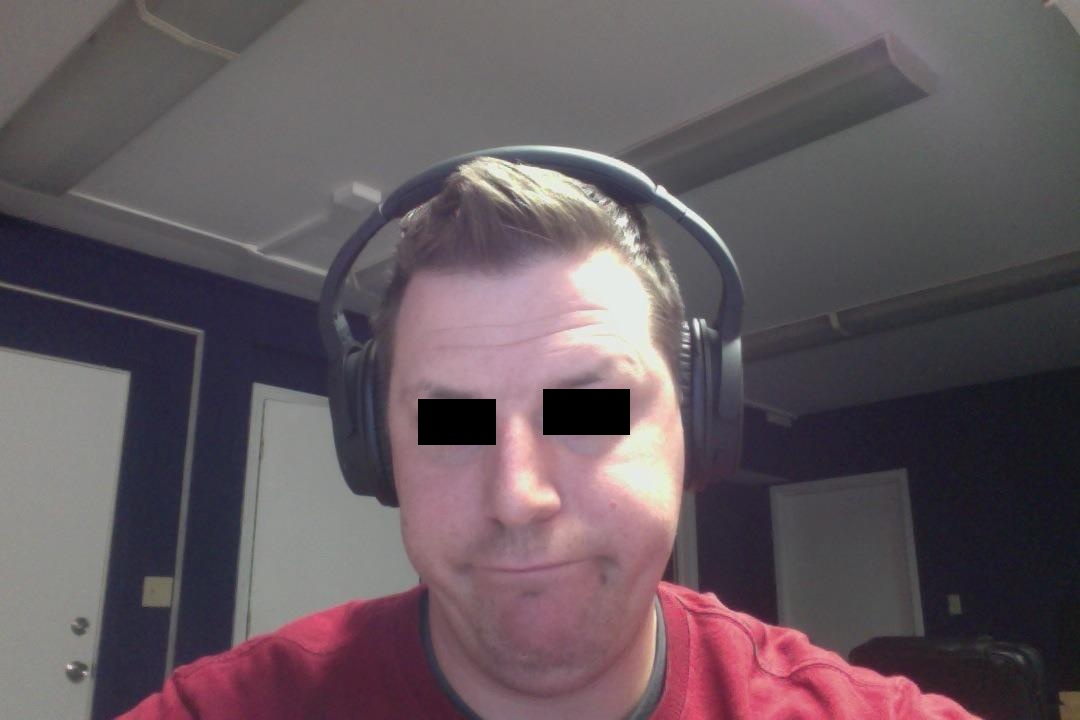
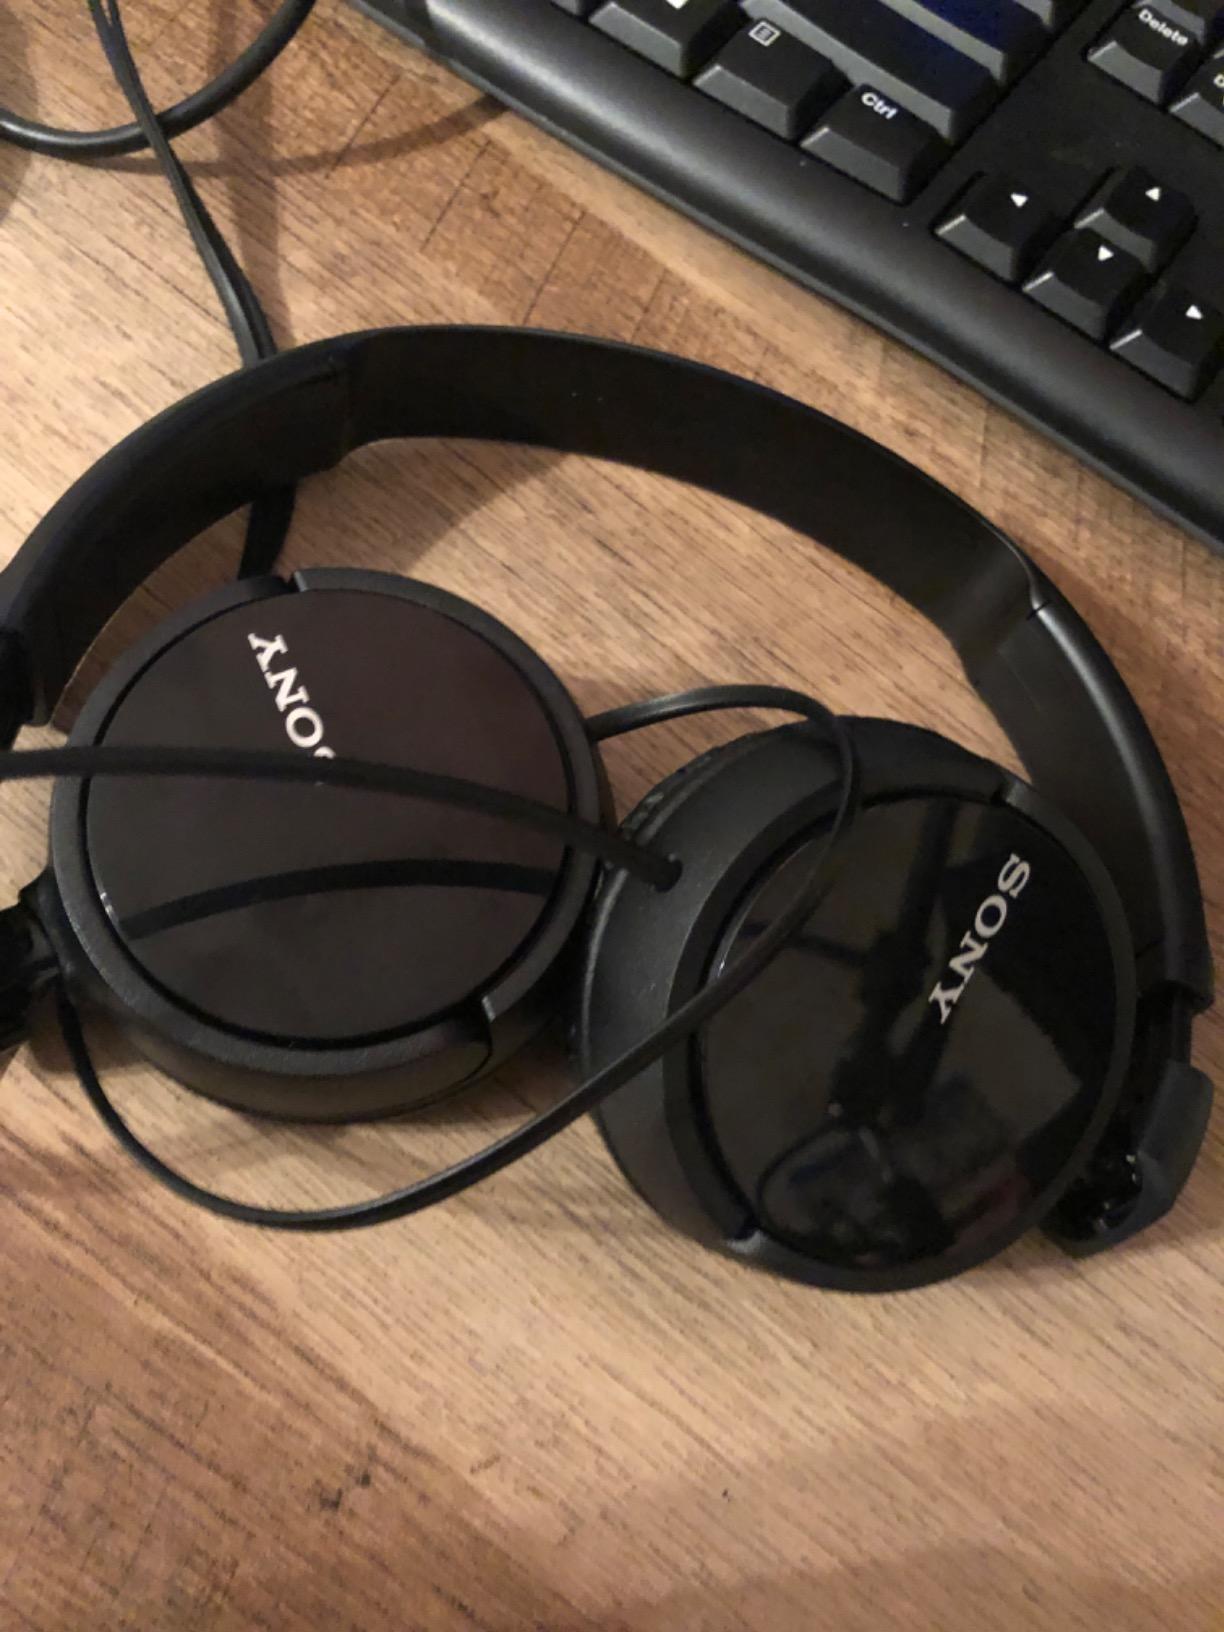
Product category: headphones
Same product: no